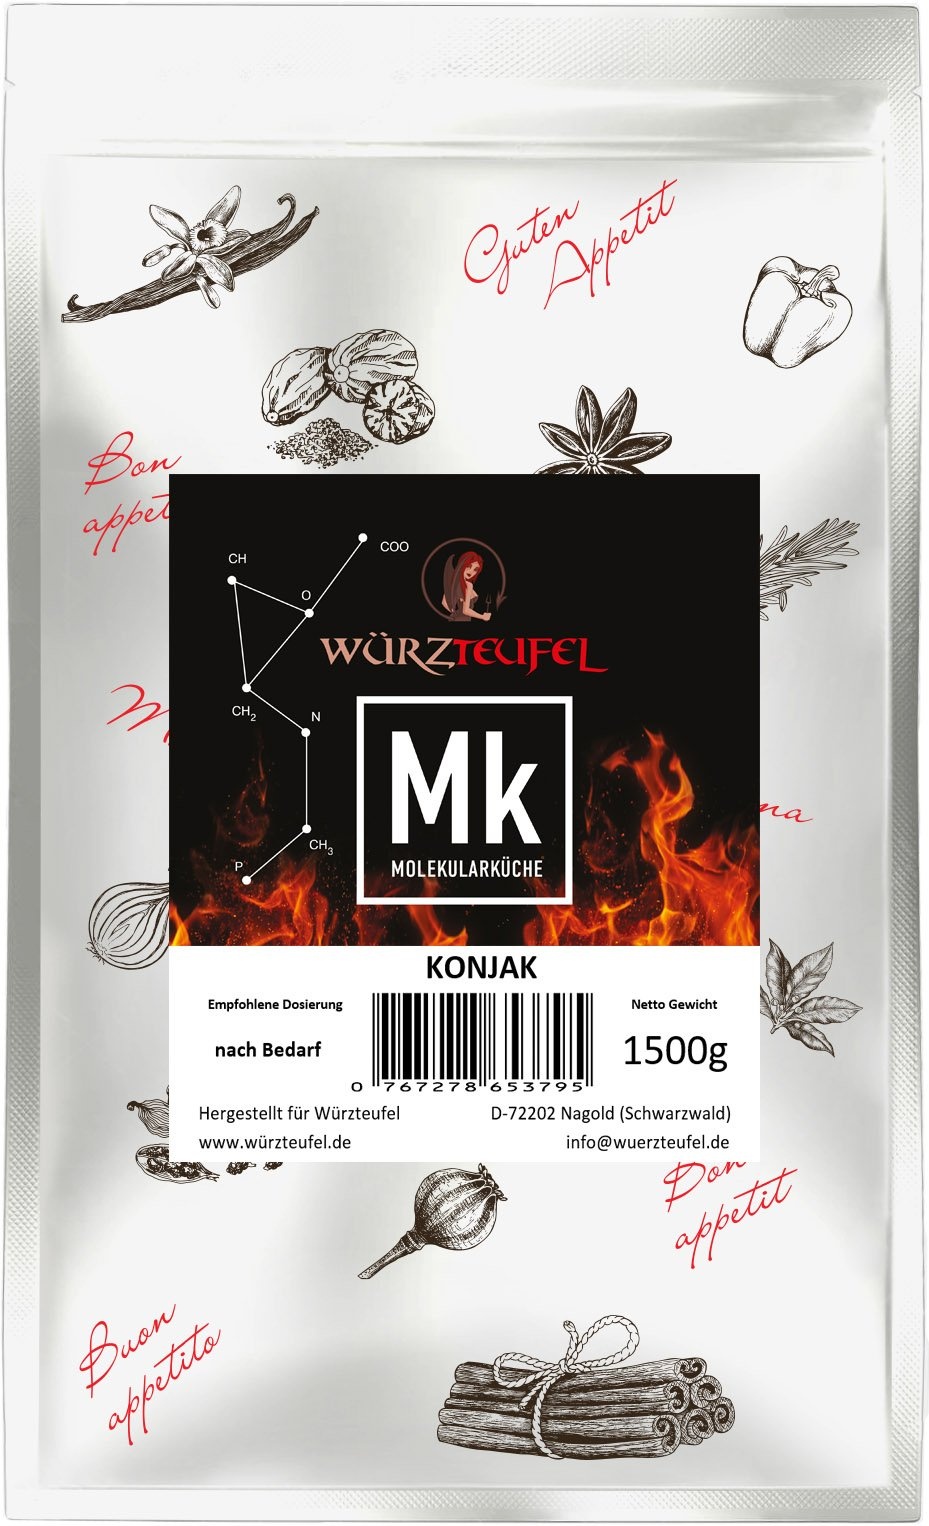
Konjak, Konjakmehl, Konjakwurzel, Teufelszunge gemahlen 16.000 cps, Konjac Gum E425. Beutel 1500g (1,5KG).
Marke: Würzteufel Eigenschaften: Konjak ist ein hochfunktionelles Verdickungs- und Geliermittel, welches zum Eindicken von Soßen, Cocktails, Milchprodukten, Eis, Sojamilch und vielen anderen Flüssigkeiten verwendet wird. Konjakmehl ist gesundheitlich vollkommen unbedenklich, jedoch sollte die empfohlene von tägliche Dosis 10 Gramm nicht signifikant übersteigen, da die aufgenommene Menge immer mit proportionaler Menge Flüssigkeit ausgeglichen werden muss. Durch seine herausragende Eigenschaft hohe Wassermengen zu Binden, wird das Polysaccharid oft zur Verminderung des Körpergewichtes, also zum Abnehmen, eingesetzt. Dabei wird die aufgenommene Flüssigkeit im Magen schnell verdickt, was für ein anhaltendes Sättigungsgefühl sorgt. Reines Polysaccharid - um Gefahr der Klumpenbildung zu vermeiden empfehlen wir zum Lösen des Pulvers einen Stabmixer zu verwenden. Wir, die „Würzteufel – Gewürzmanufaktur Schwarzwald“, stellen über 90 % unserer Produkte selbstständig in guter handwerklicher Tradition her. Als Selbstvermarkter bieten wir Ihnen unschlagbare Preise, sowie auch eine große Produktvielfalt und Verpackungsvariationen für Endverbraucher und Unternehmen an. Auf Amazon präsentieren wir Ihnen unsere absoluten Bestseller und wünschen Ihnen viel Spaß beim Einkaufen! Alle Produkte aus unserem Sortimentsind Lebensmittel! Originalverschlossene Gebinde haben ein Mindesthaltbarkeitsdatum von einem Jahr ab dem Zeitpunkt von ihrer Bestellung. Damit auch nach dem Öffnen der Originalversiegelung die Produktqualität lange erhalten bleibt, müssen Lagerbedingungen hinsichtlich Aufbewahrung, eingehalten werden. - LAGERN SIE DIE WAREN STEHTS DUNKEL! - DIE LUFTFEUCHTIGKEIT DARF ZU KEINEM ZEITPUNKT 75 % ÜBERSCHREITEN! - DIE LAGERTEMPERATUR DARF 25 °C NICHT ÜBERSCHREITEN! Versandkostenfreie Lieferung innerhalb Deutschlands ab 50 Euro. Verpackung: Hochwertiger PE/ALU-Beutel mit Aroma-Schutzschicht, Füllgewicht: 1500 Gramm. Leicht zu öffnen und zu dosieren, mit Druckverschluss wiederverschließbar. Bindung: Lebensmittel & Getränke Artikelnummer: 130015 Einzelheiten: Produktbeschreibungen Konjak ist ein Ballaststoff, welcher zur Gruppe der Glucomannanen gehört. Das Pulver wird aus der Wurzel der aus Asien stammenden Pflanze, der Teufelszunge (Amorphophallus konjac) gewonnen. Es ist ein Polysaccharid, welches in Verbin- dung mit Wasser sehr elastische bis feste Gele ausbilden kann. Konjak weißt die allerhöchste bekannte Wasserbindungs- kapazität aller Naturprodukte auf, so kann ein Teelöffel Pulver bis zu einem Liter Wasser binden. Aus diesem Grund wird Konjak so gut wie ausschließlich, als ein hochfunktionelles Verdickungs- und Bindemittel eingesetzt. ____________________________________________________________________________________________________________ Ein appetitanregender Duft und hervorragender Geschmack sind vielen Meisterköchen schon lange nicht mehr genug. Molekulare Küche heißt das neue Zauberwort, welches die gastronomische Welt auf den Kopf stellt und diese auf eine besonders effektive und ungewöhnliche Weise mit der Welt der Wissenschaft verzweigt. Gelieren, aufschäumen, verdicken, emulgieren! Vorgänge, welche bereits seit vielen Jahrzehnten in jeder Küche der Welt geläufig waren, werden nun revolutioniert, verfeinert & beschleunigt. Es wird eine völlig neue, innovative und moderne Küche entwickelt, in welcher allein der „Wow - Effekt“ die treibende Kraft darstellt. In der Molekularküche sind der Fantasie keine Grenzen gesetzt. __________________________________________________________________________________________________ n & Genießen, besuchen Sie uns im Internet, oder schreiben Sie uns eine Nachricht direkt über Amazon-Kundenanfrage Inhaltsstoffe / Zutaten Verdickungsmittel: E425, Teufelszunge. Nährwerte/100g Pulver: Energiegehalt: 176KJ (211.5kcal); Kohlenhydrate 6,5g; Fett 0,15g; Proteine 3,5g; Ballaststoffe 85,0g; Gebrauchsanweisung Dosierung unterscheidet sich je nach Produkt oder Anwendung. Warnhinweise Immer mit ausreichend Wasser einnehmen! Rechtliche Hinweise Das Produkt kann unter Umständen geringste Spuren von Allergenen enthalten, welche im Betrieb vorhanden sind, jedoch kein Bestandteil des Produktes (oder der Rezeptur) sind. Bitte Produktspezifikation auf der Herstellerseite beachten! Anschrift Hersteller/Importeur Würzteufel GmbH, D-72202 Nagold im Schwarzwald EAN: 0740933432423 Paketmaße: 13.6 x 10.2 x 2.1 inches
Brand: Würzteufel
Category: Food, Beverages & Tobacco > Food Items > Cooking & Baking Ingredients > Cooking Starch